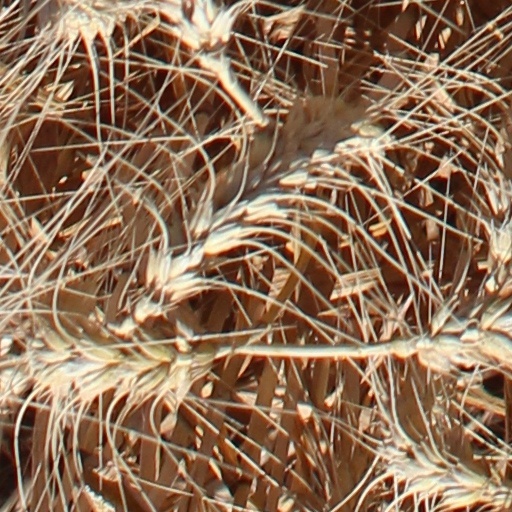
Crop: wheat